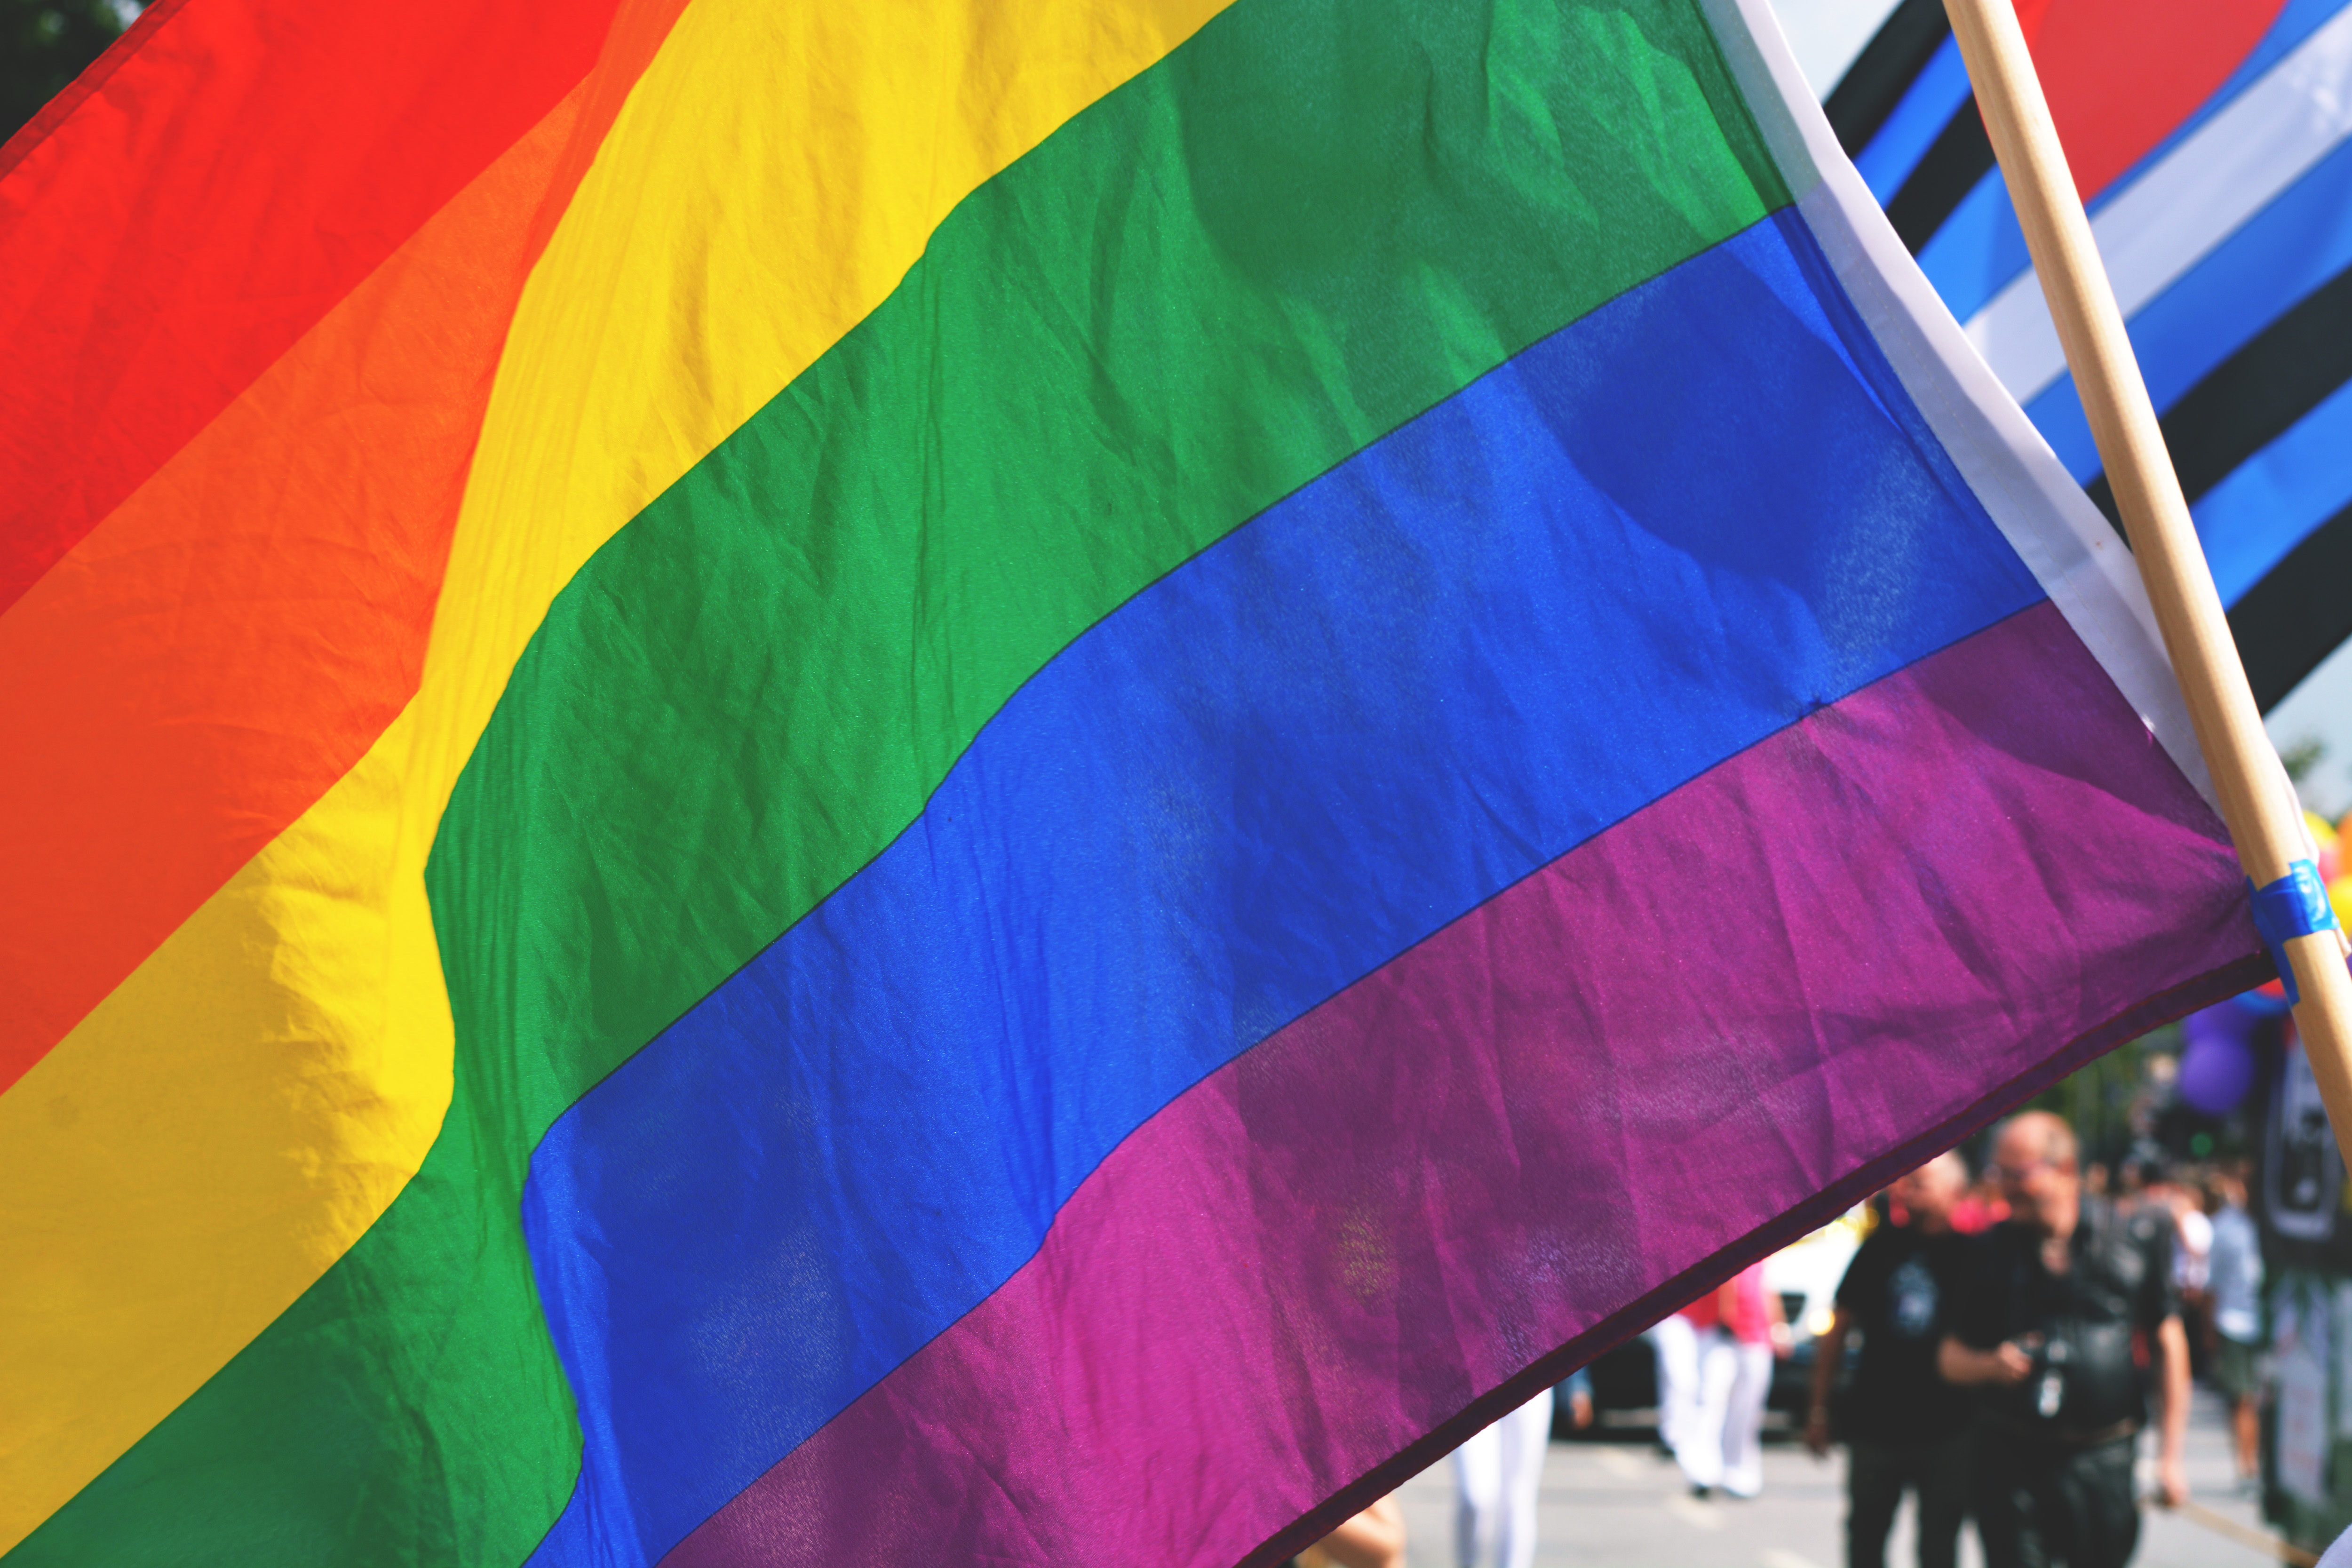
hot air balloon, flag, hot air ballooning, parade